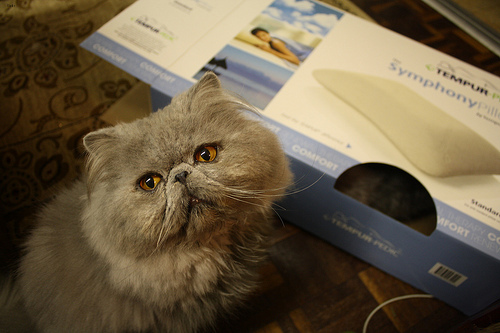
Breed: persian